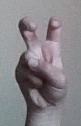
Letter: toot